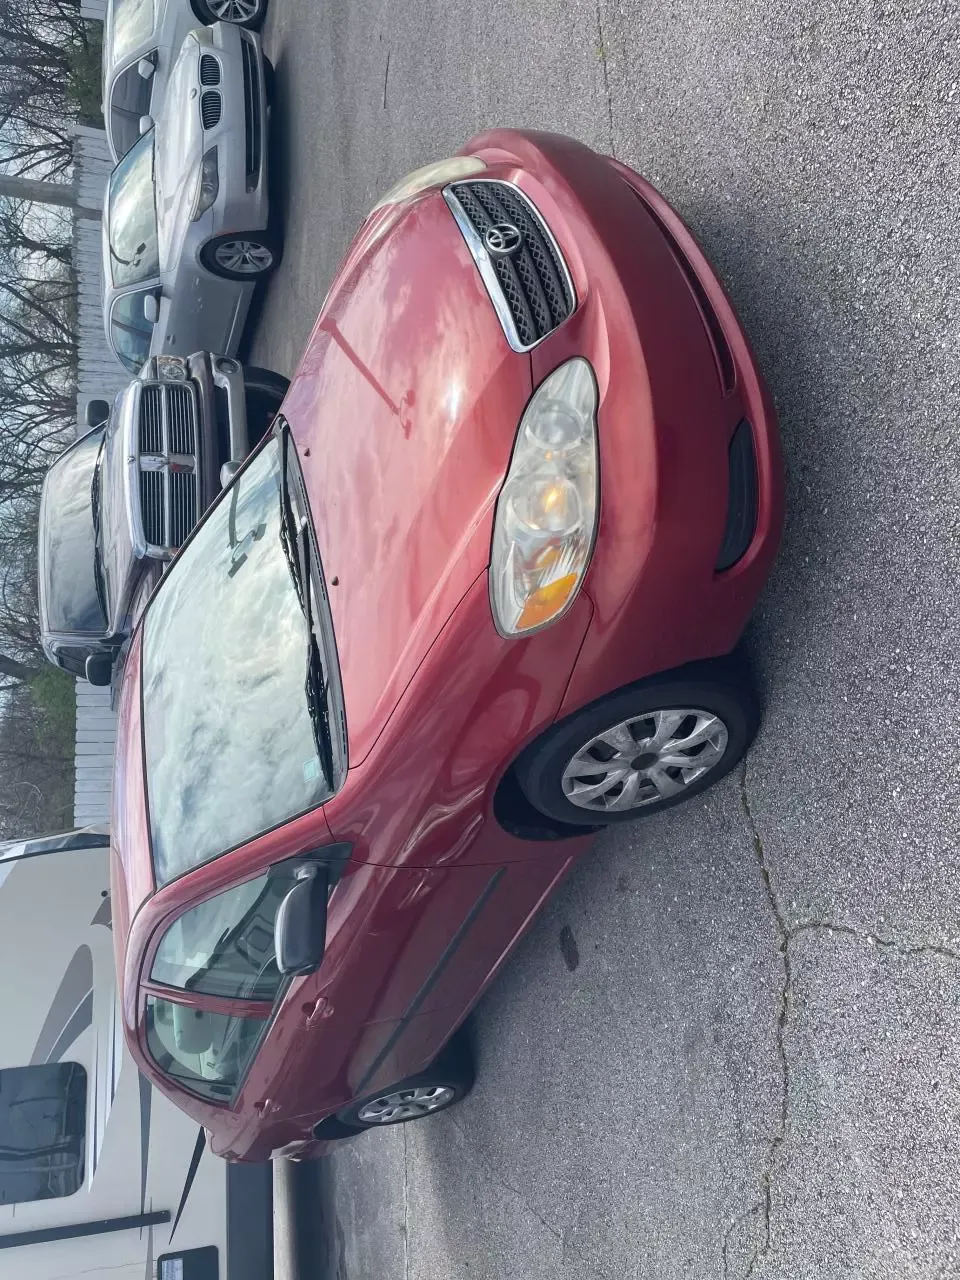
Aucun dommage détecté.
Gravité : aucun